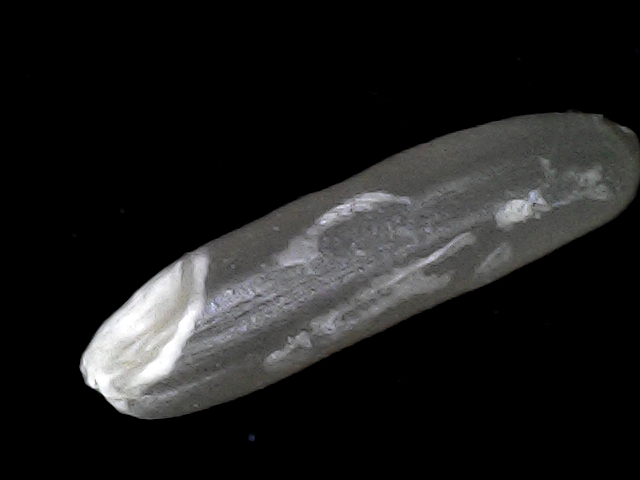
Rice variety: BD70